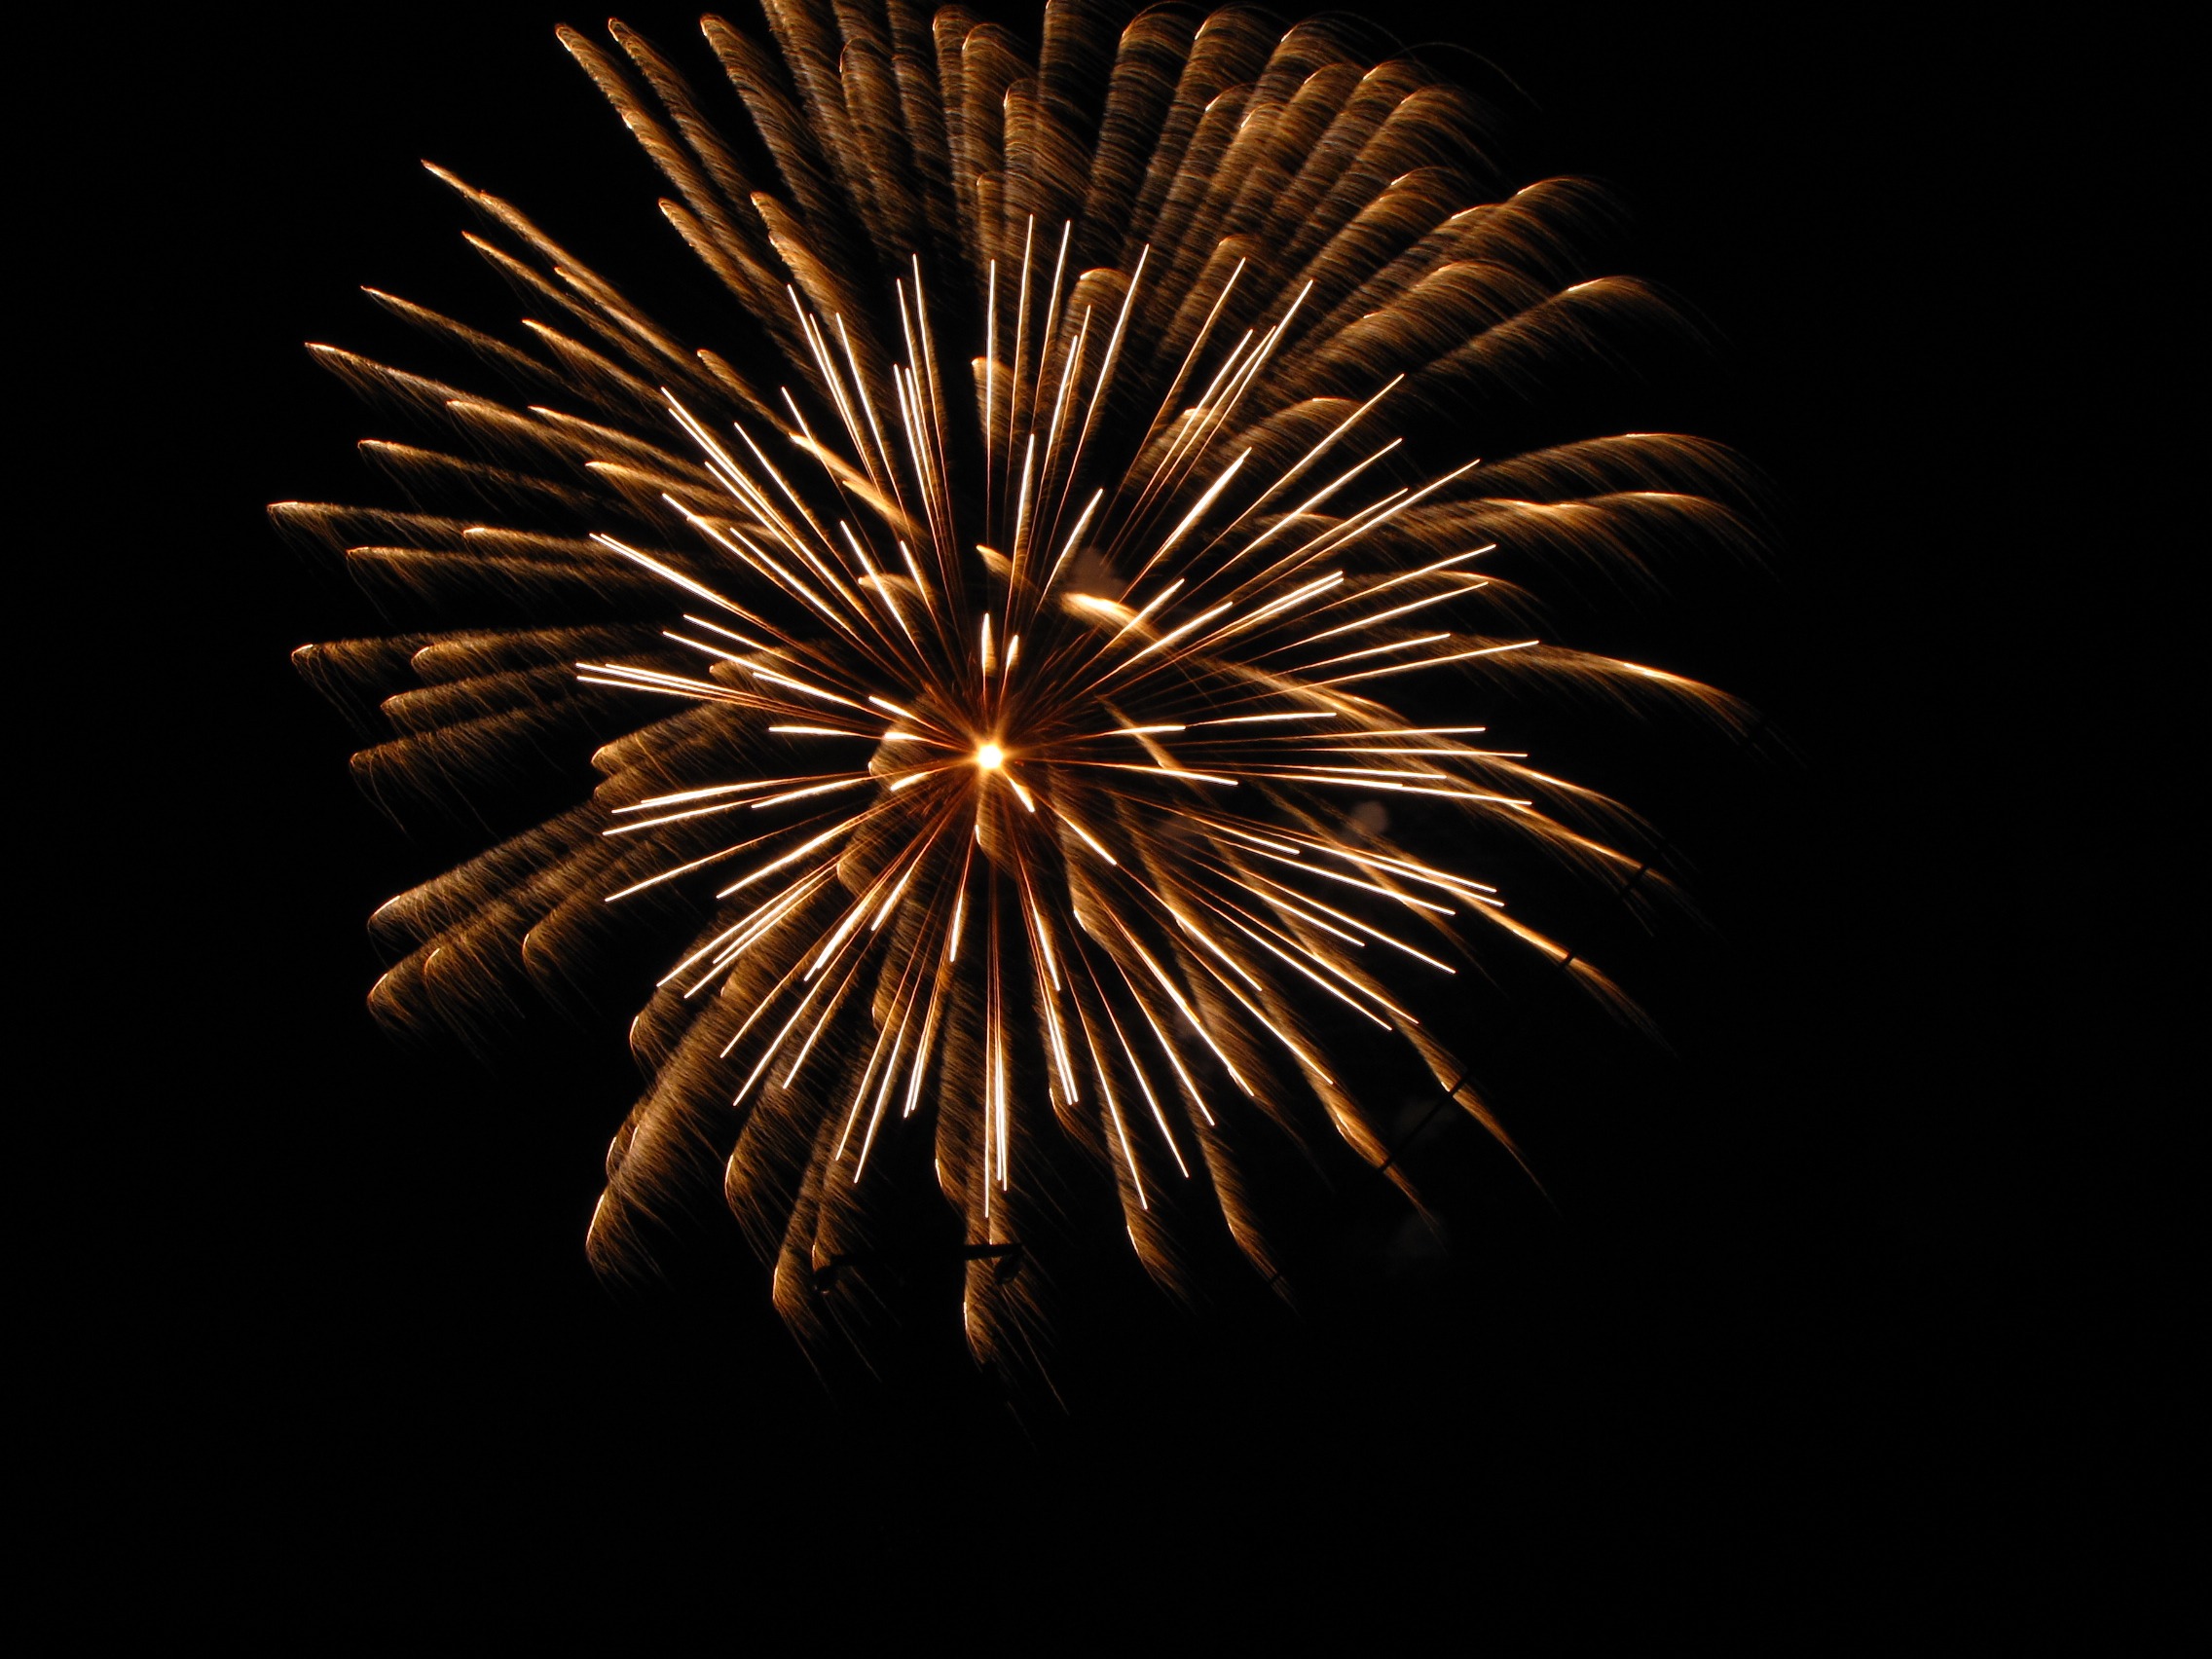
night, recreation, colorful, fireworks, illustration, artifice, event, fair, feast, new year's eve, fires, outdoor recreation